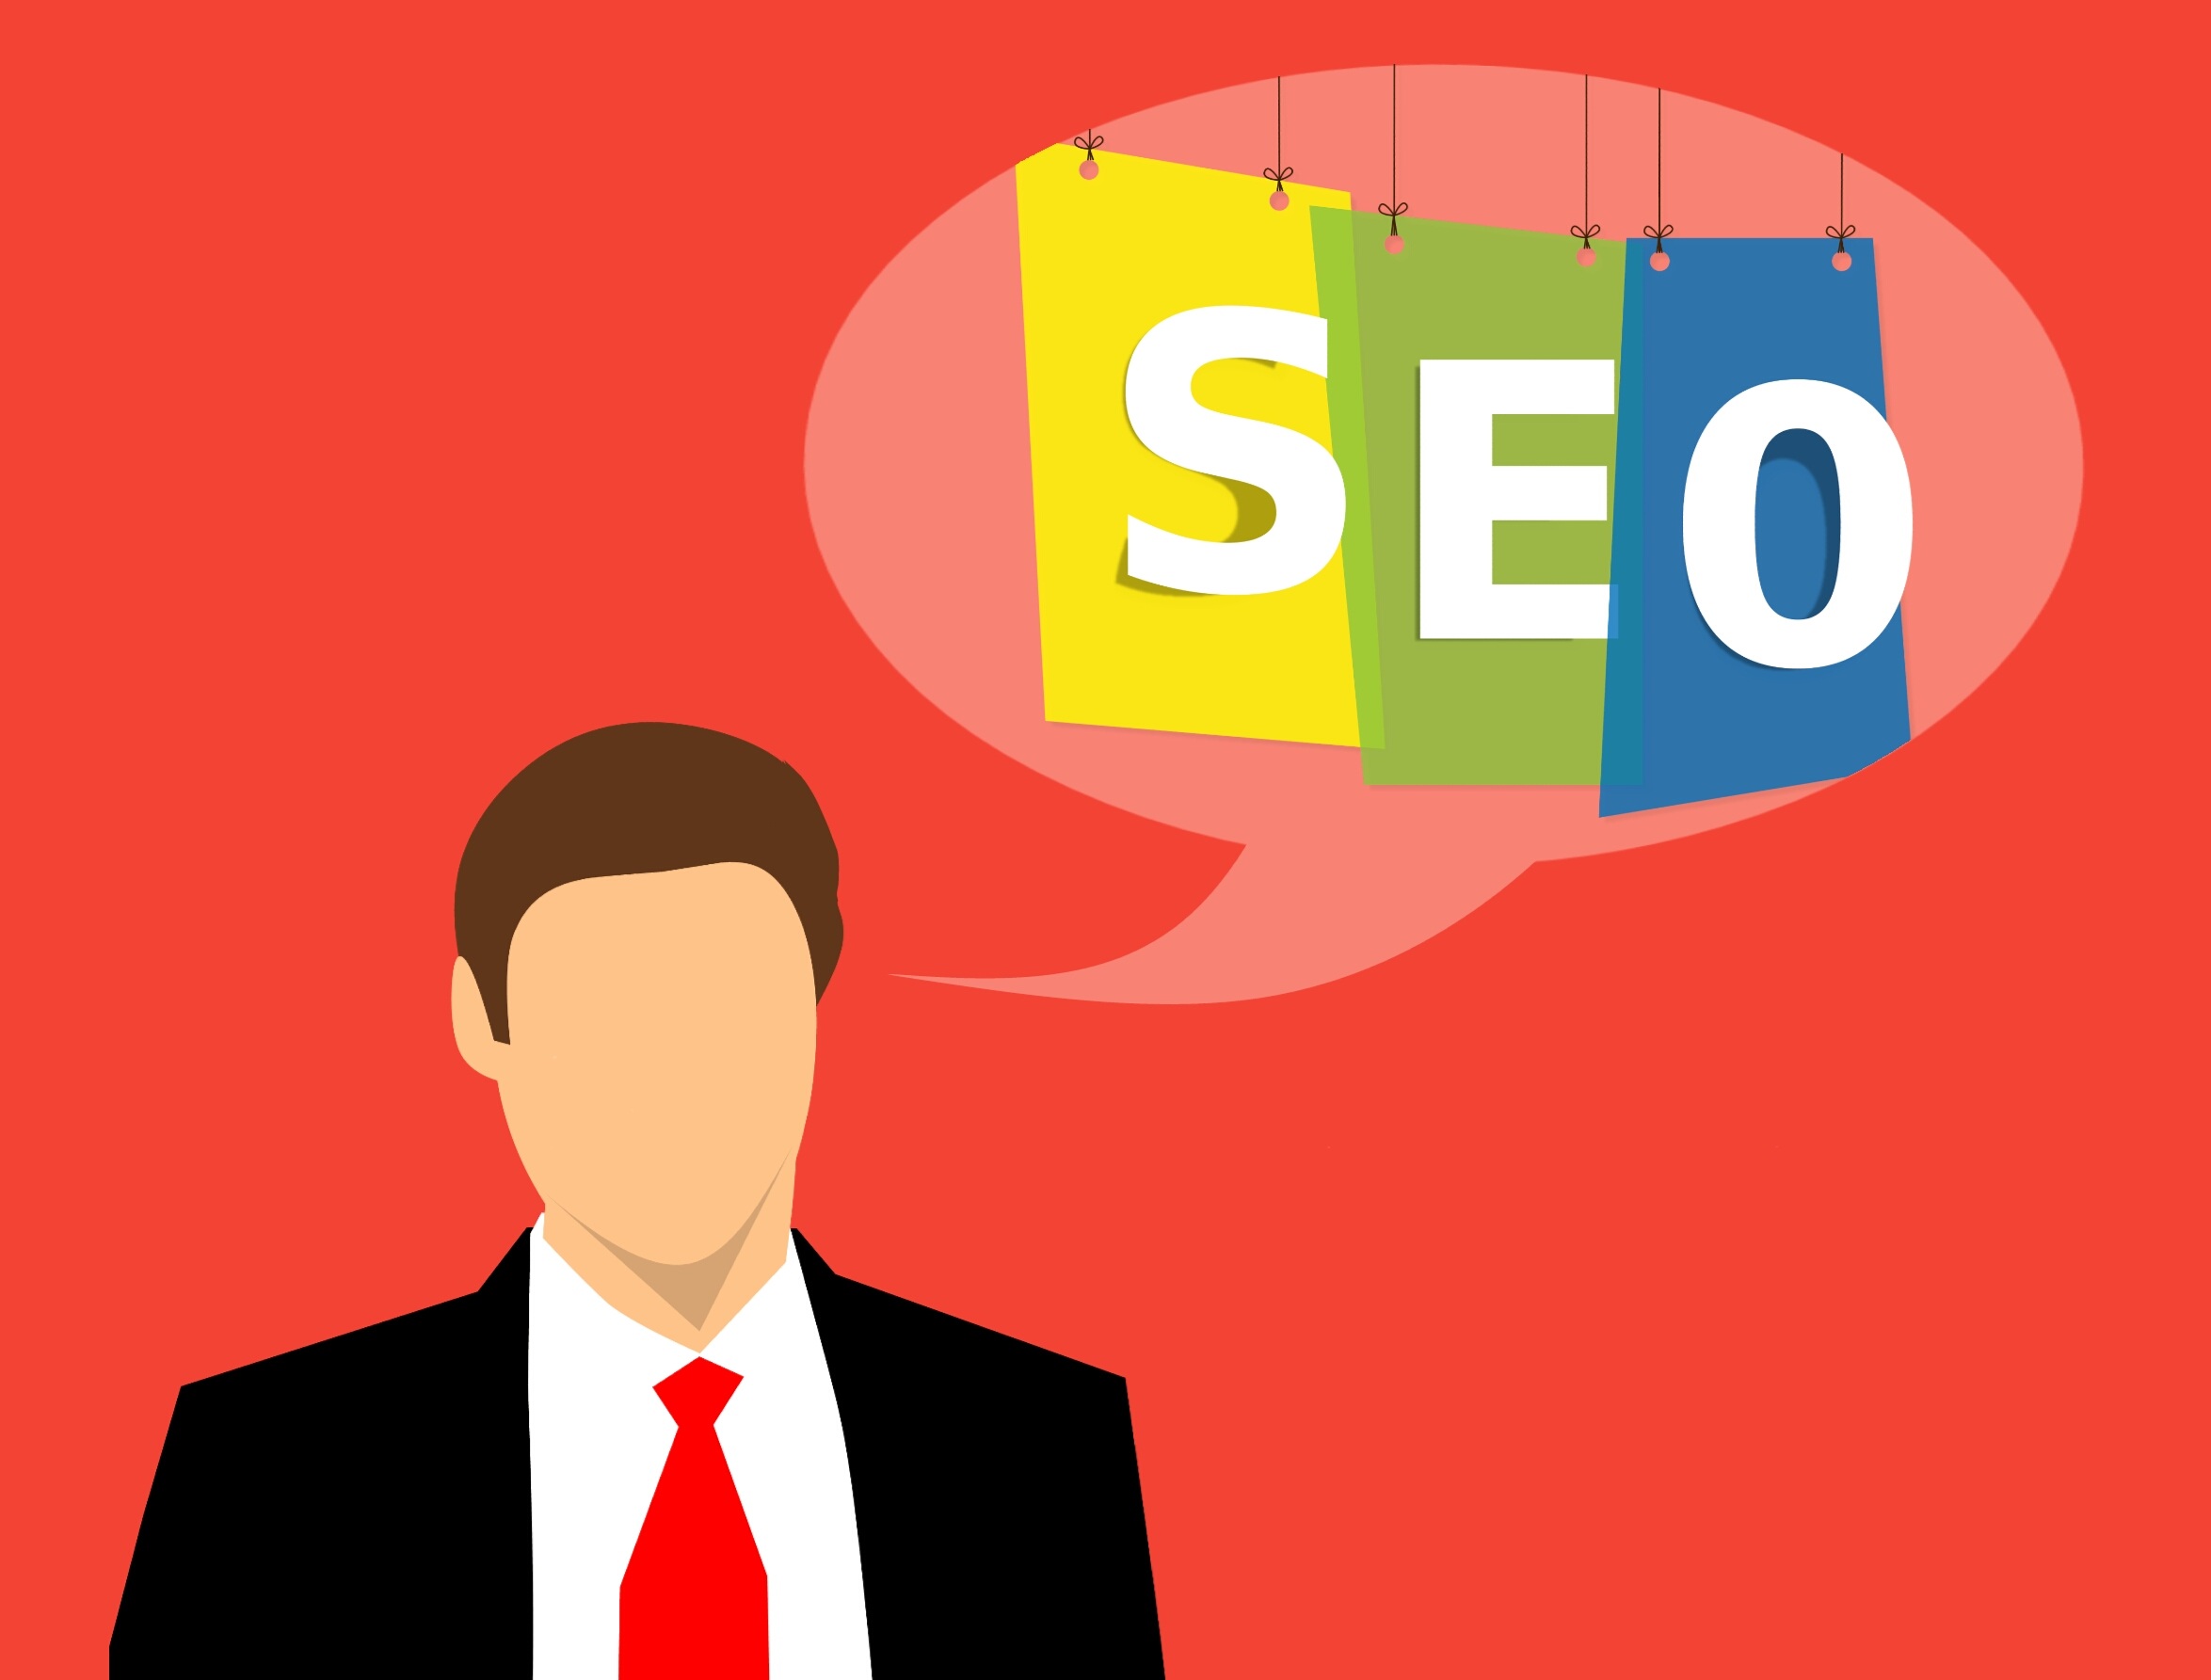
seo, marketing, strategy, content, design, man, optimization, website, business, cartoon, caucasian, colorful, thinking, concept, creativity, engine, face, graph, idea, imagine, internet, many, network, people person, search, technology, text, traffic, web, product, human behavior, communication, logo, font, brand, graphic design, conversation, graphics, job, illustration